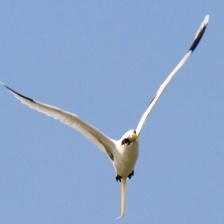
Species: WHITE TAILED TROPIC
Scientific name: PHAETHON LEPTURUS